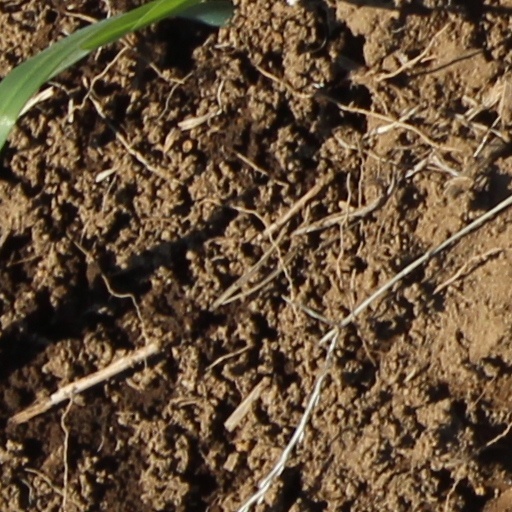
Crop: wheat